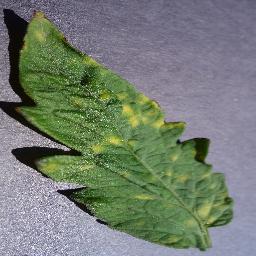
Label: Tomato___Leaf_Mold